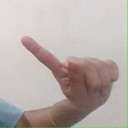
अक्षर: ए